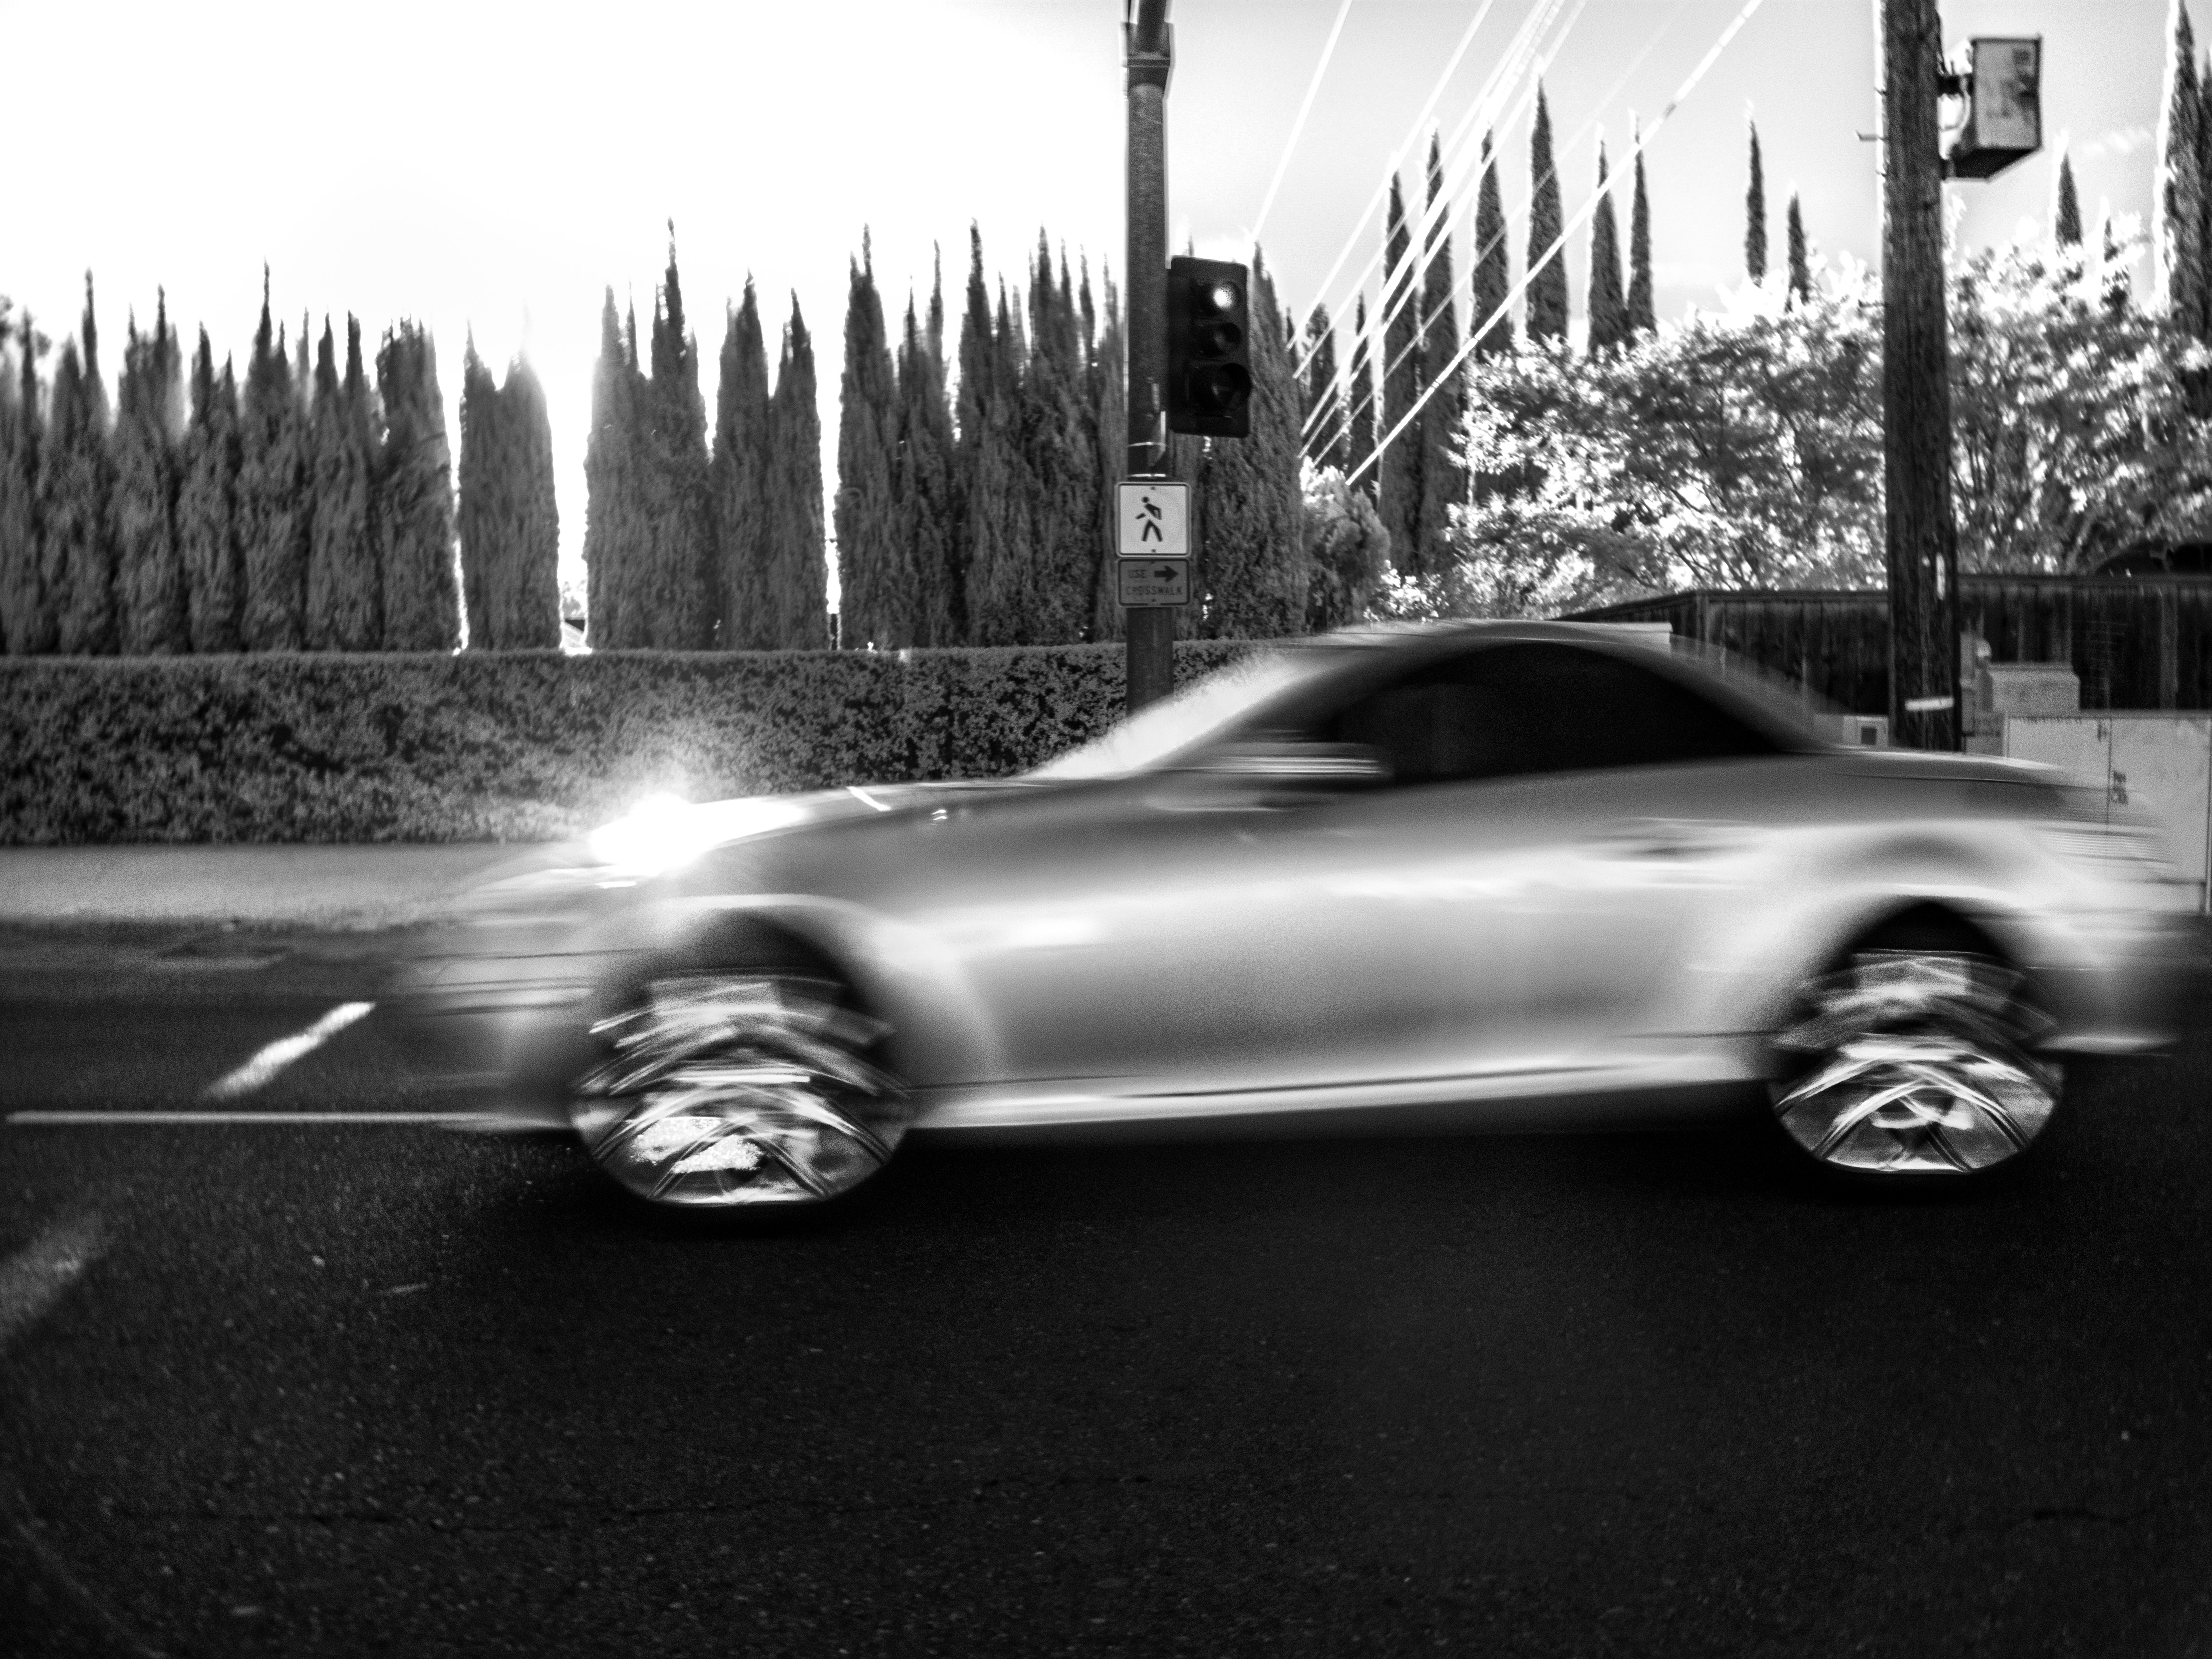
black and white, car, wheel, vehicle, monochrome, sports car, supercar, convertible, land vehicle, monochrome photography, automobile make, automotive design, luxury vehicle, executive car, mid size car